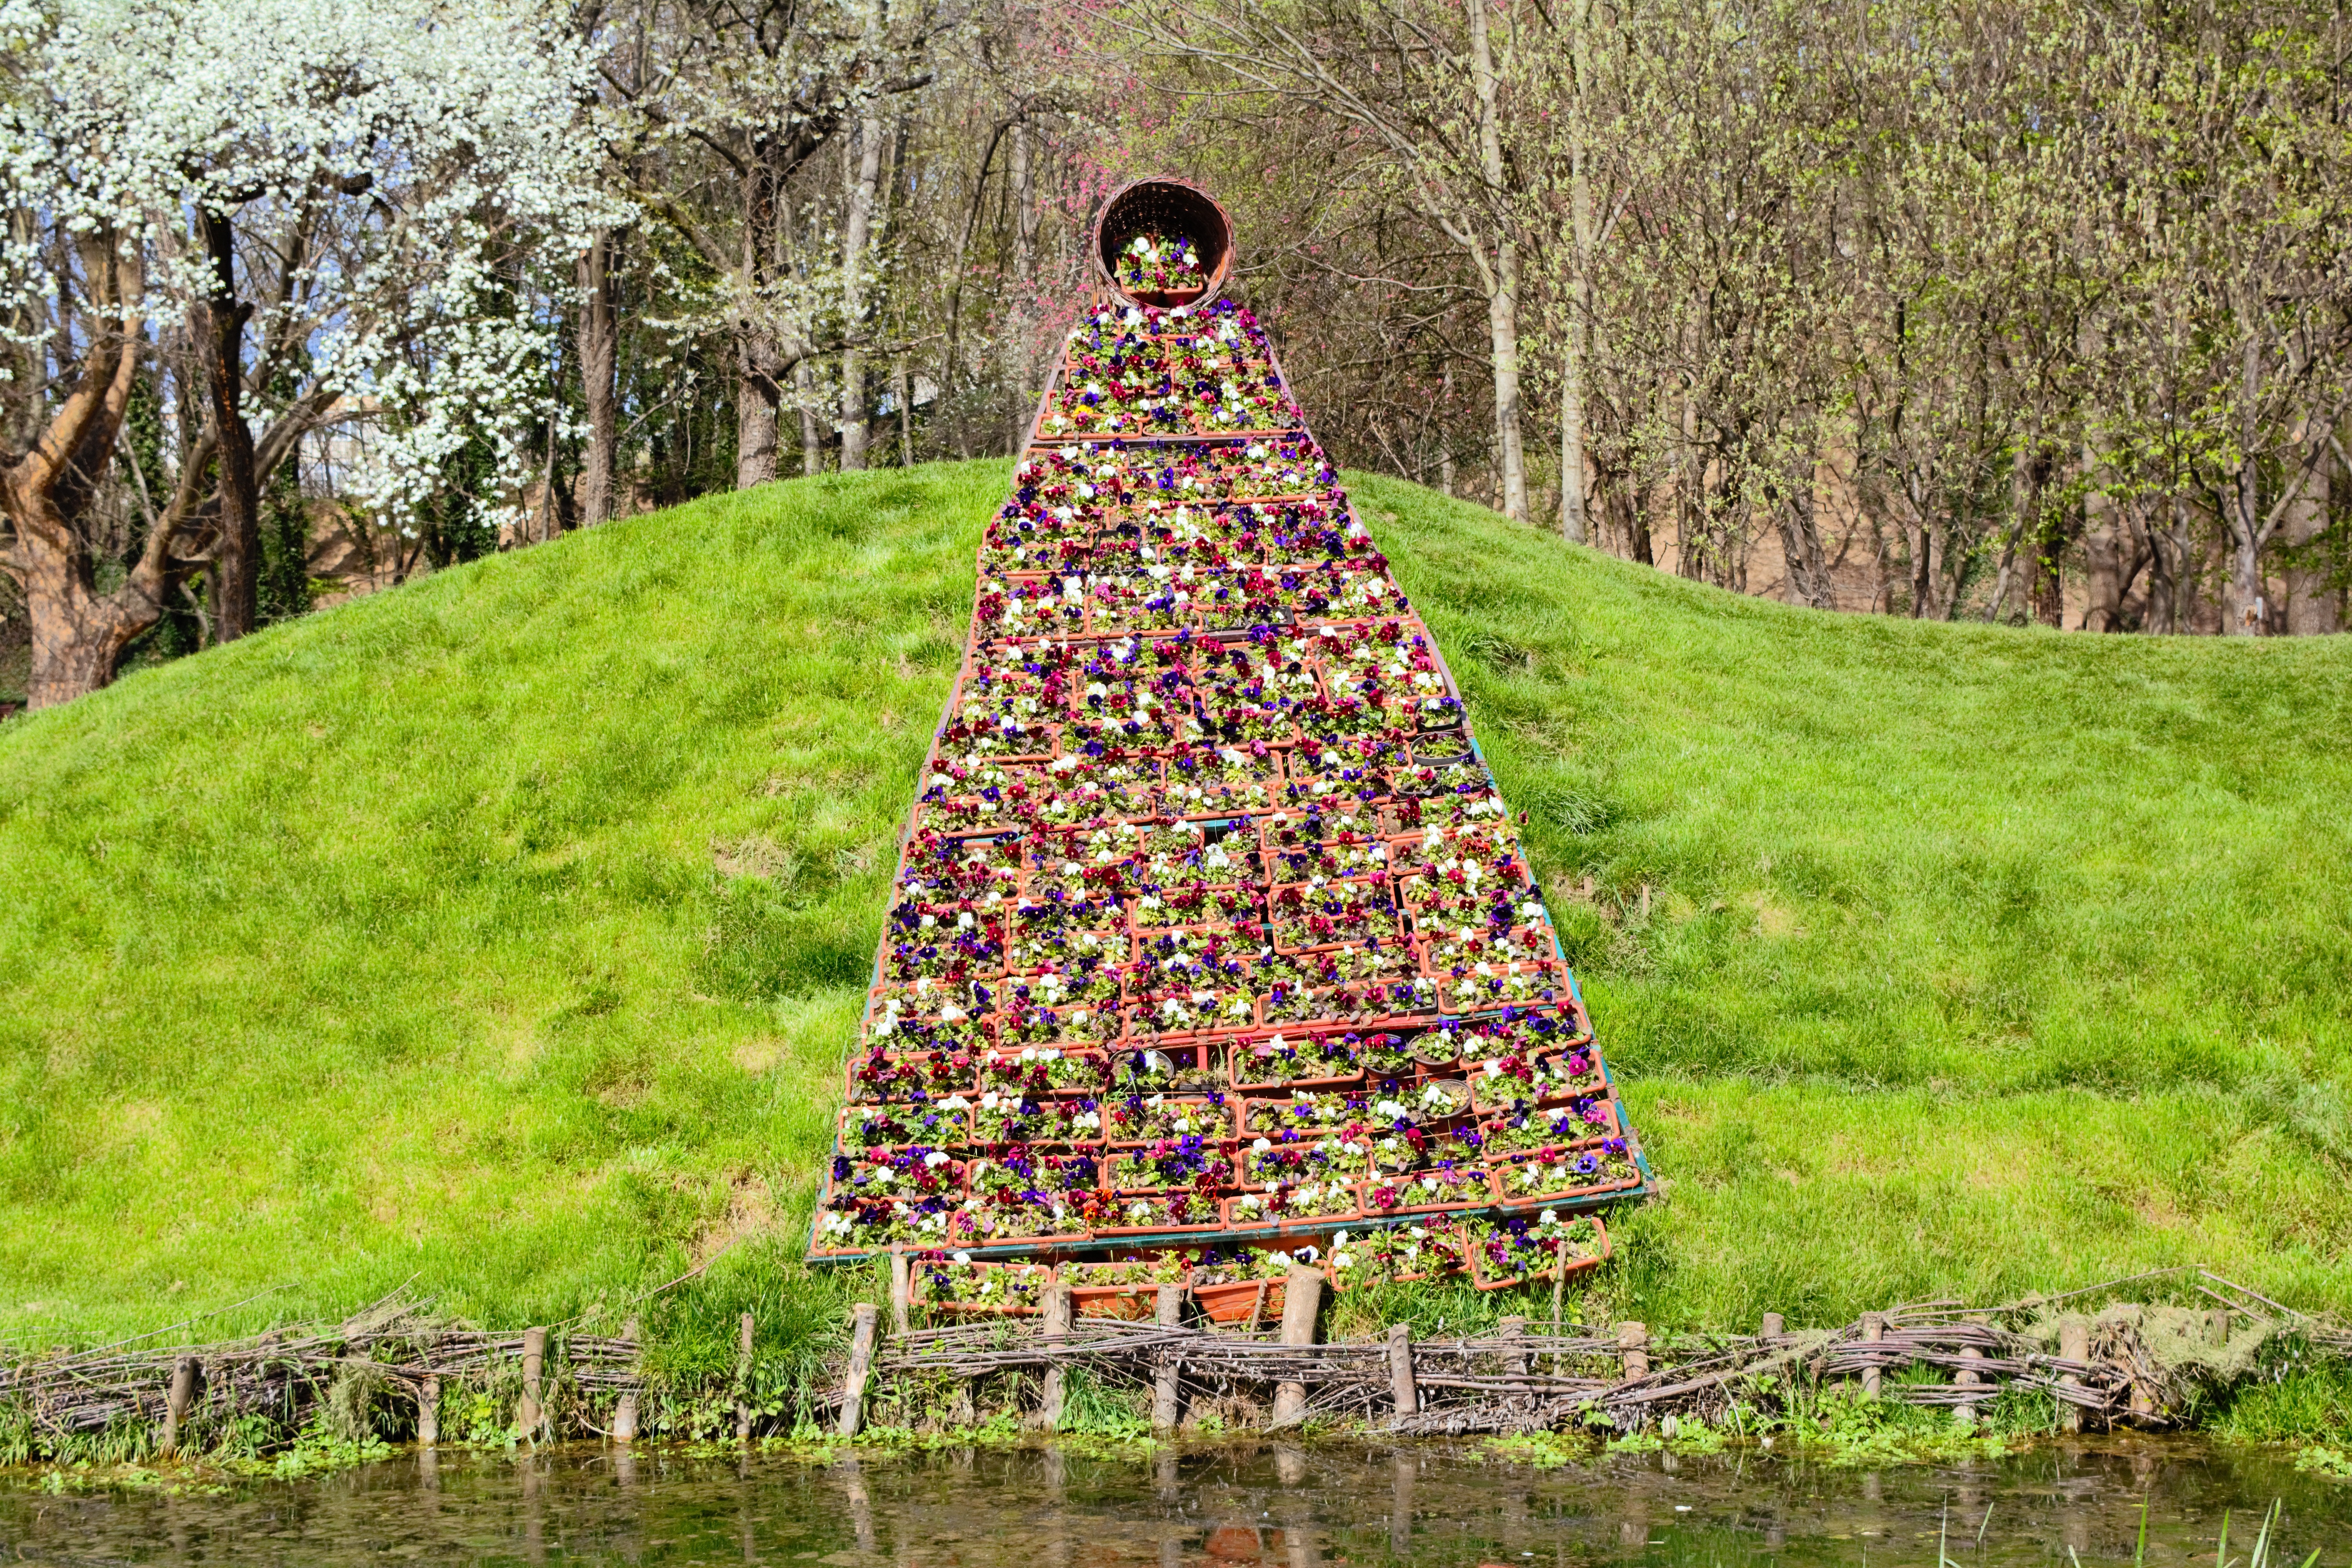
tree, water, nature, grass, plant, flower, lake, floral, autumn, botany, garden, flowers, arrangement, beauty, woodland, woody plant